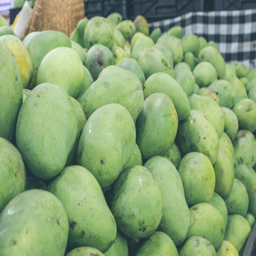
tropical fruits close up green mangoes in the shop .